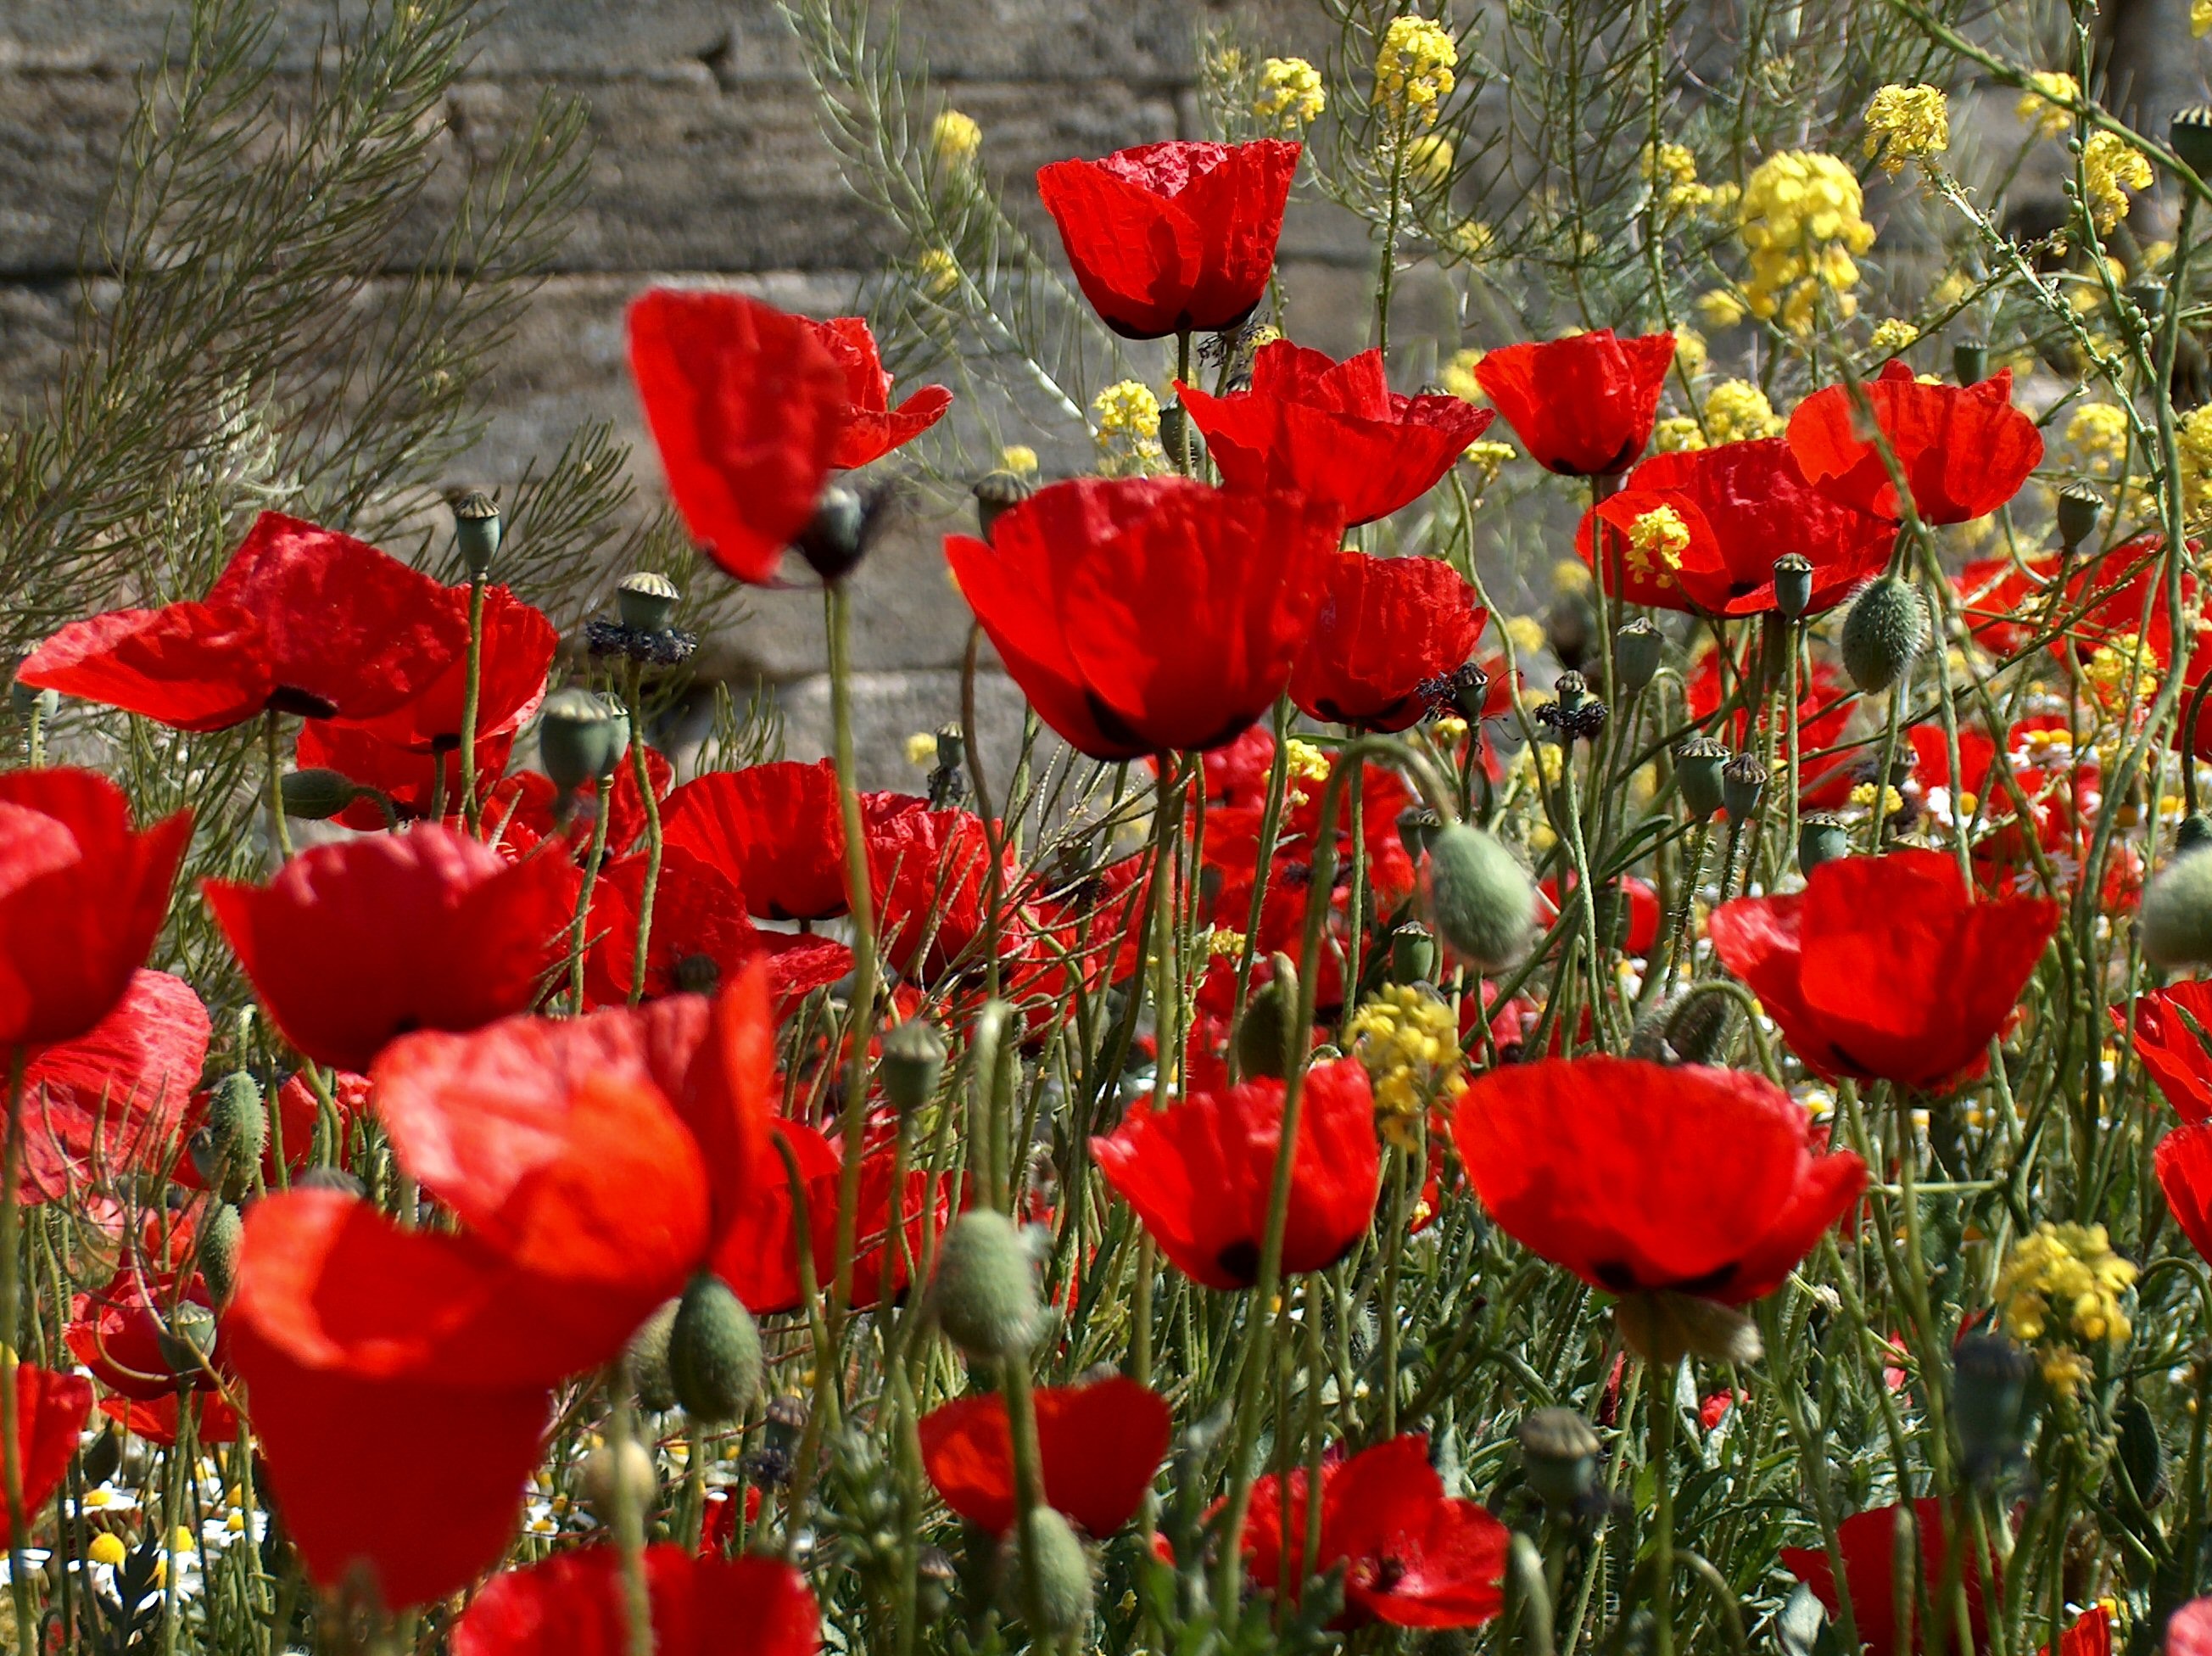
plant, field, flower, petal, bloom, summer, wild, red, flora, flowers, vegetation, poppy, poppies, bud, coquelicot, campaign, meadows, rossi, flowering plant, spontaneous, annual plant, land plant, poppy family